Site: brandenburg
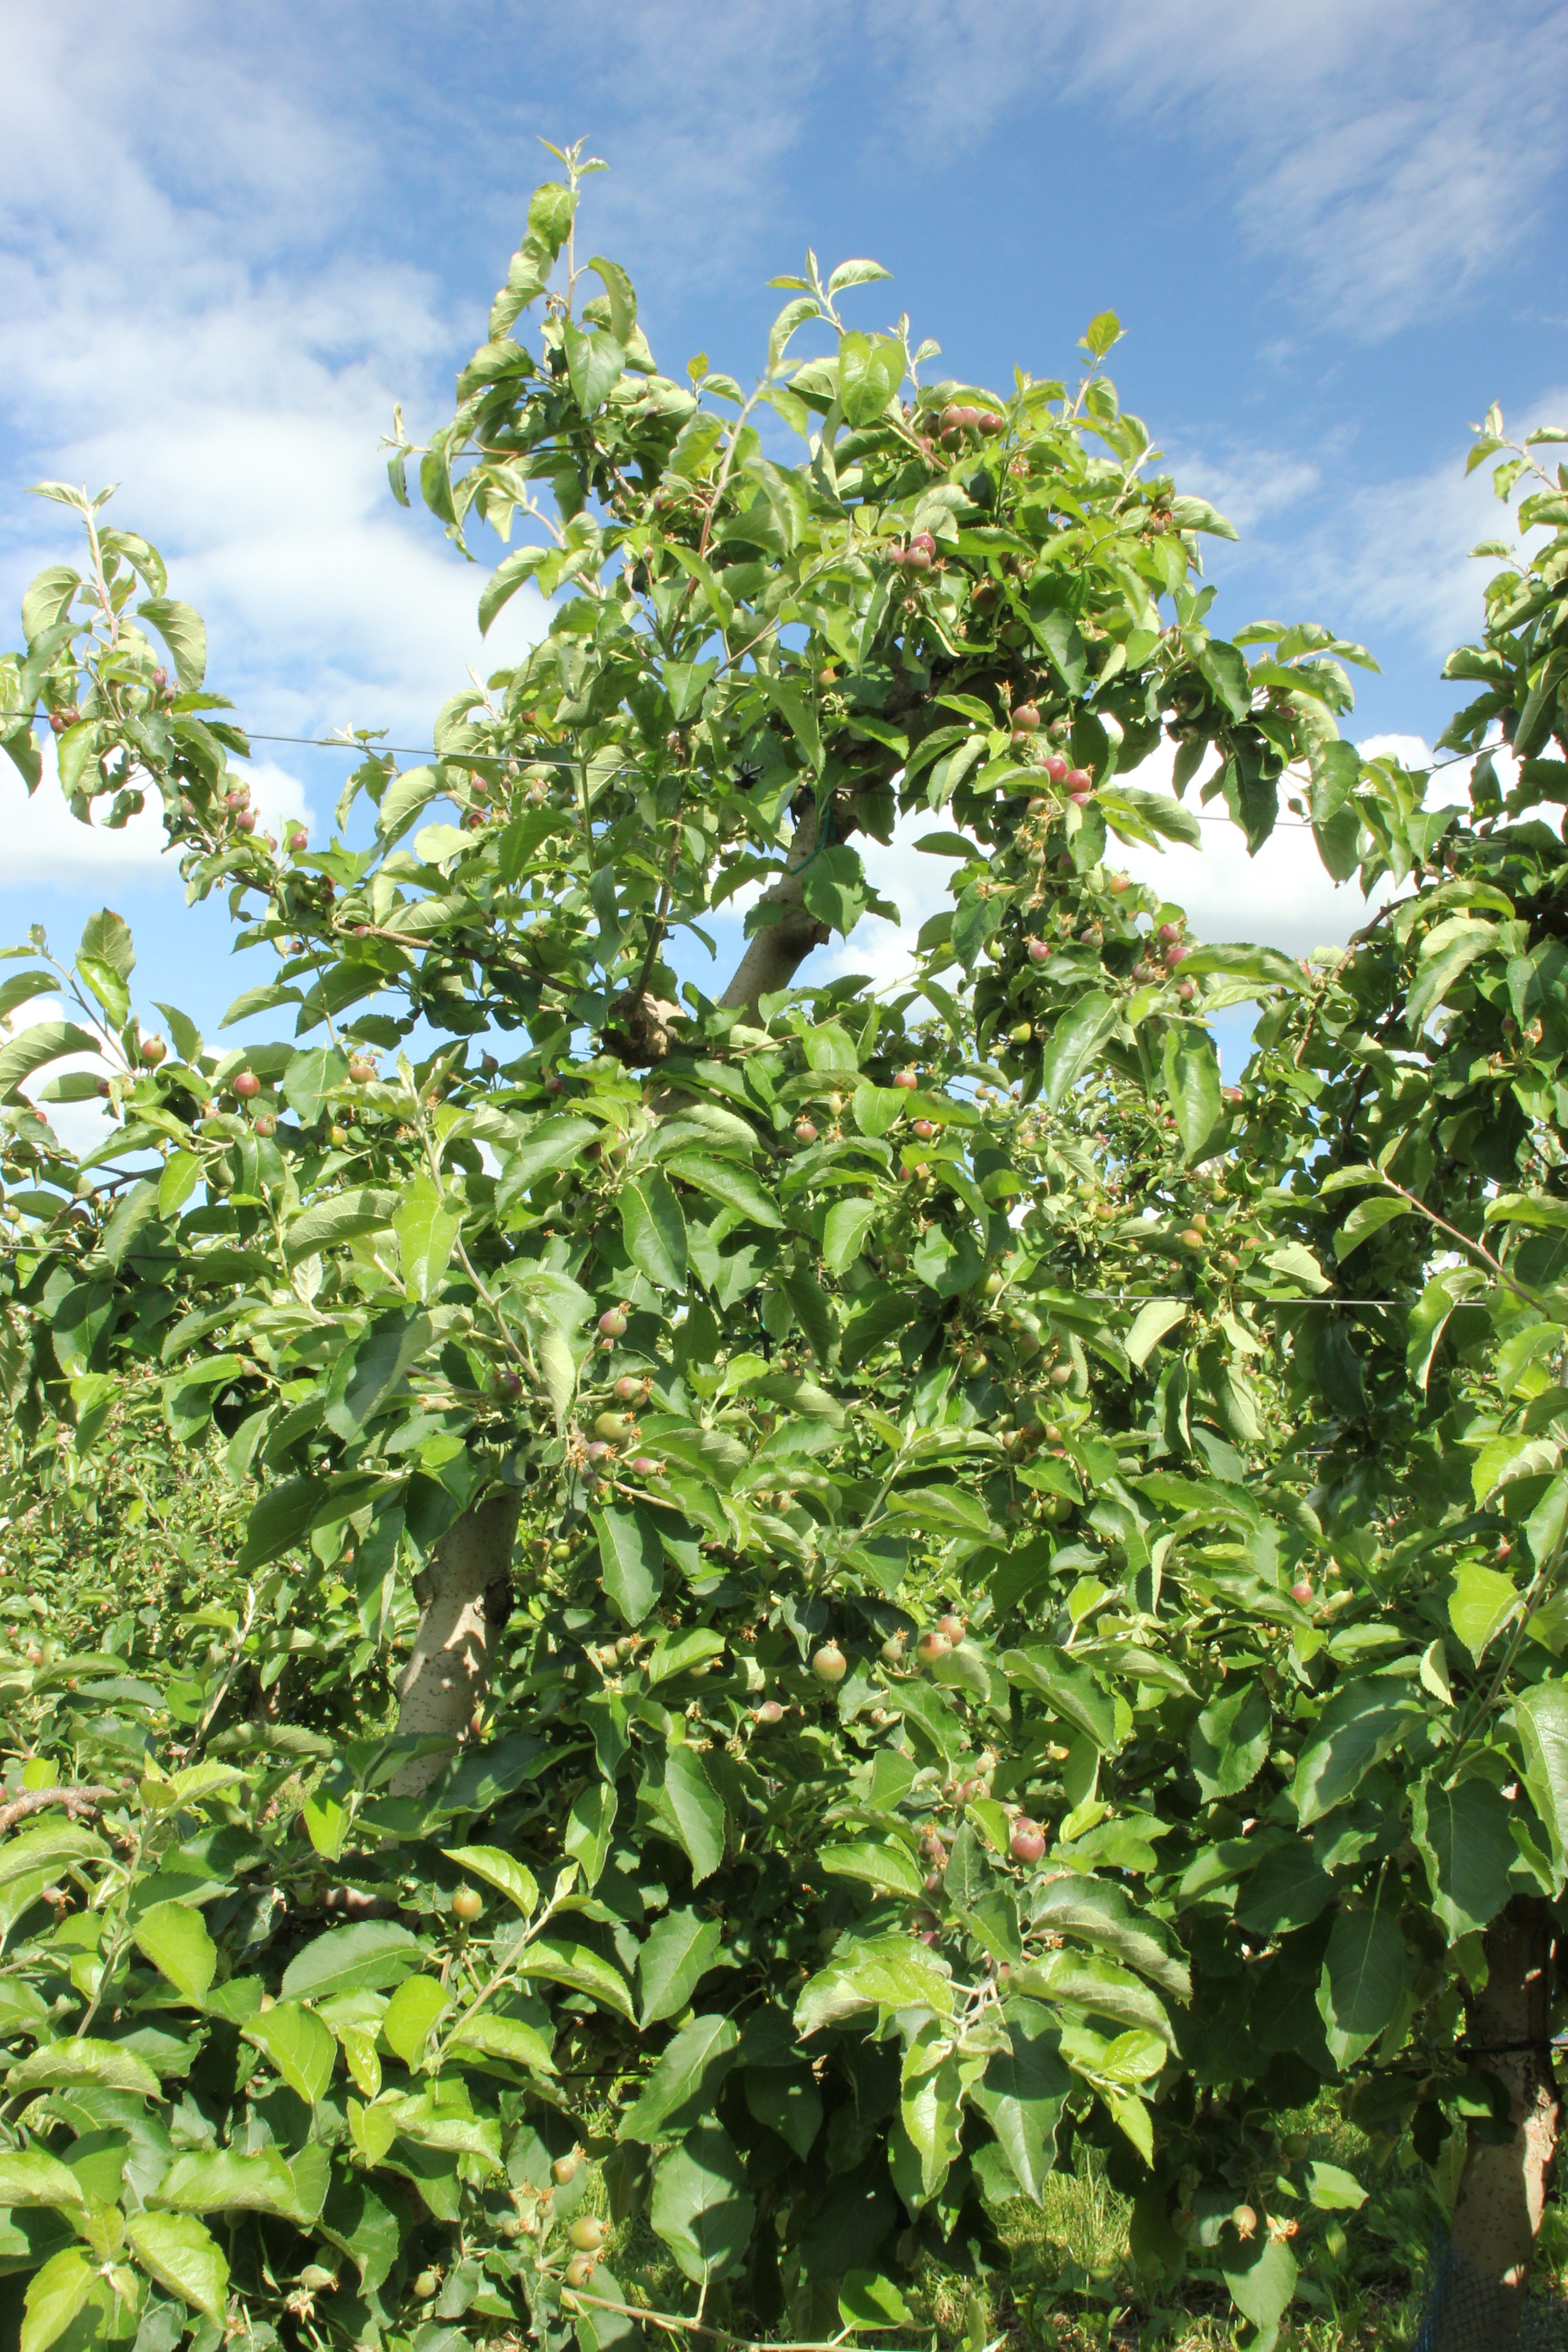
Growth stage (BBCH 72): Development of fruit